United States Senate Committee on the Philippines

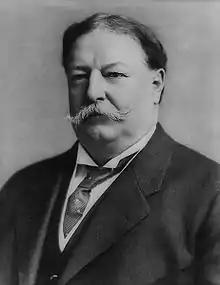
William Howard Taft

Governor William Howard Taft had arrived in the Philippines in June 1900 with the Taft Commission to set up a civilian government. Taft was the first to testify in the Lodge Committee. As a lawyer, Taft would be assumed to have been a safe witness, but he conceded under questioning that "the torturing of natives by so-called water-cure and other methods" had been used "on some occasions to extract information"..."There are some amusing instances of Filipinos who came in and said they would not say anything unless tortured; that they must have an excuse for what they proposed to say." As Miller writes, "Very few died from the water cure, a mild form of torture."